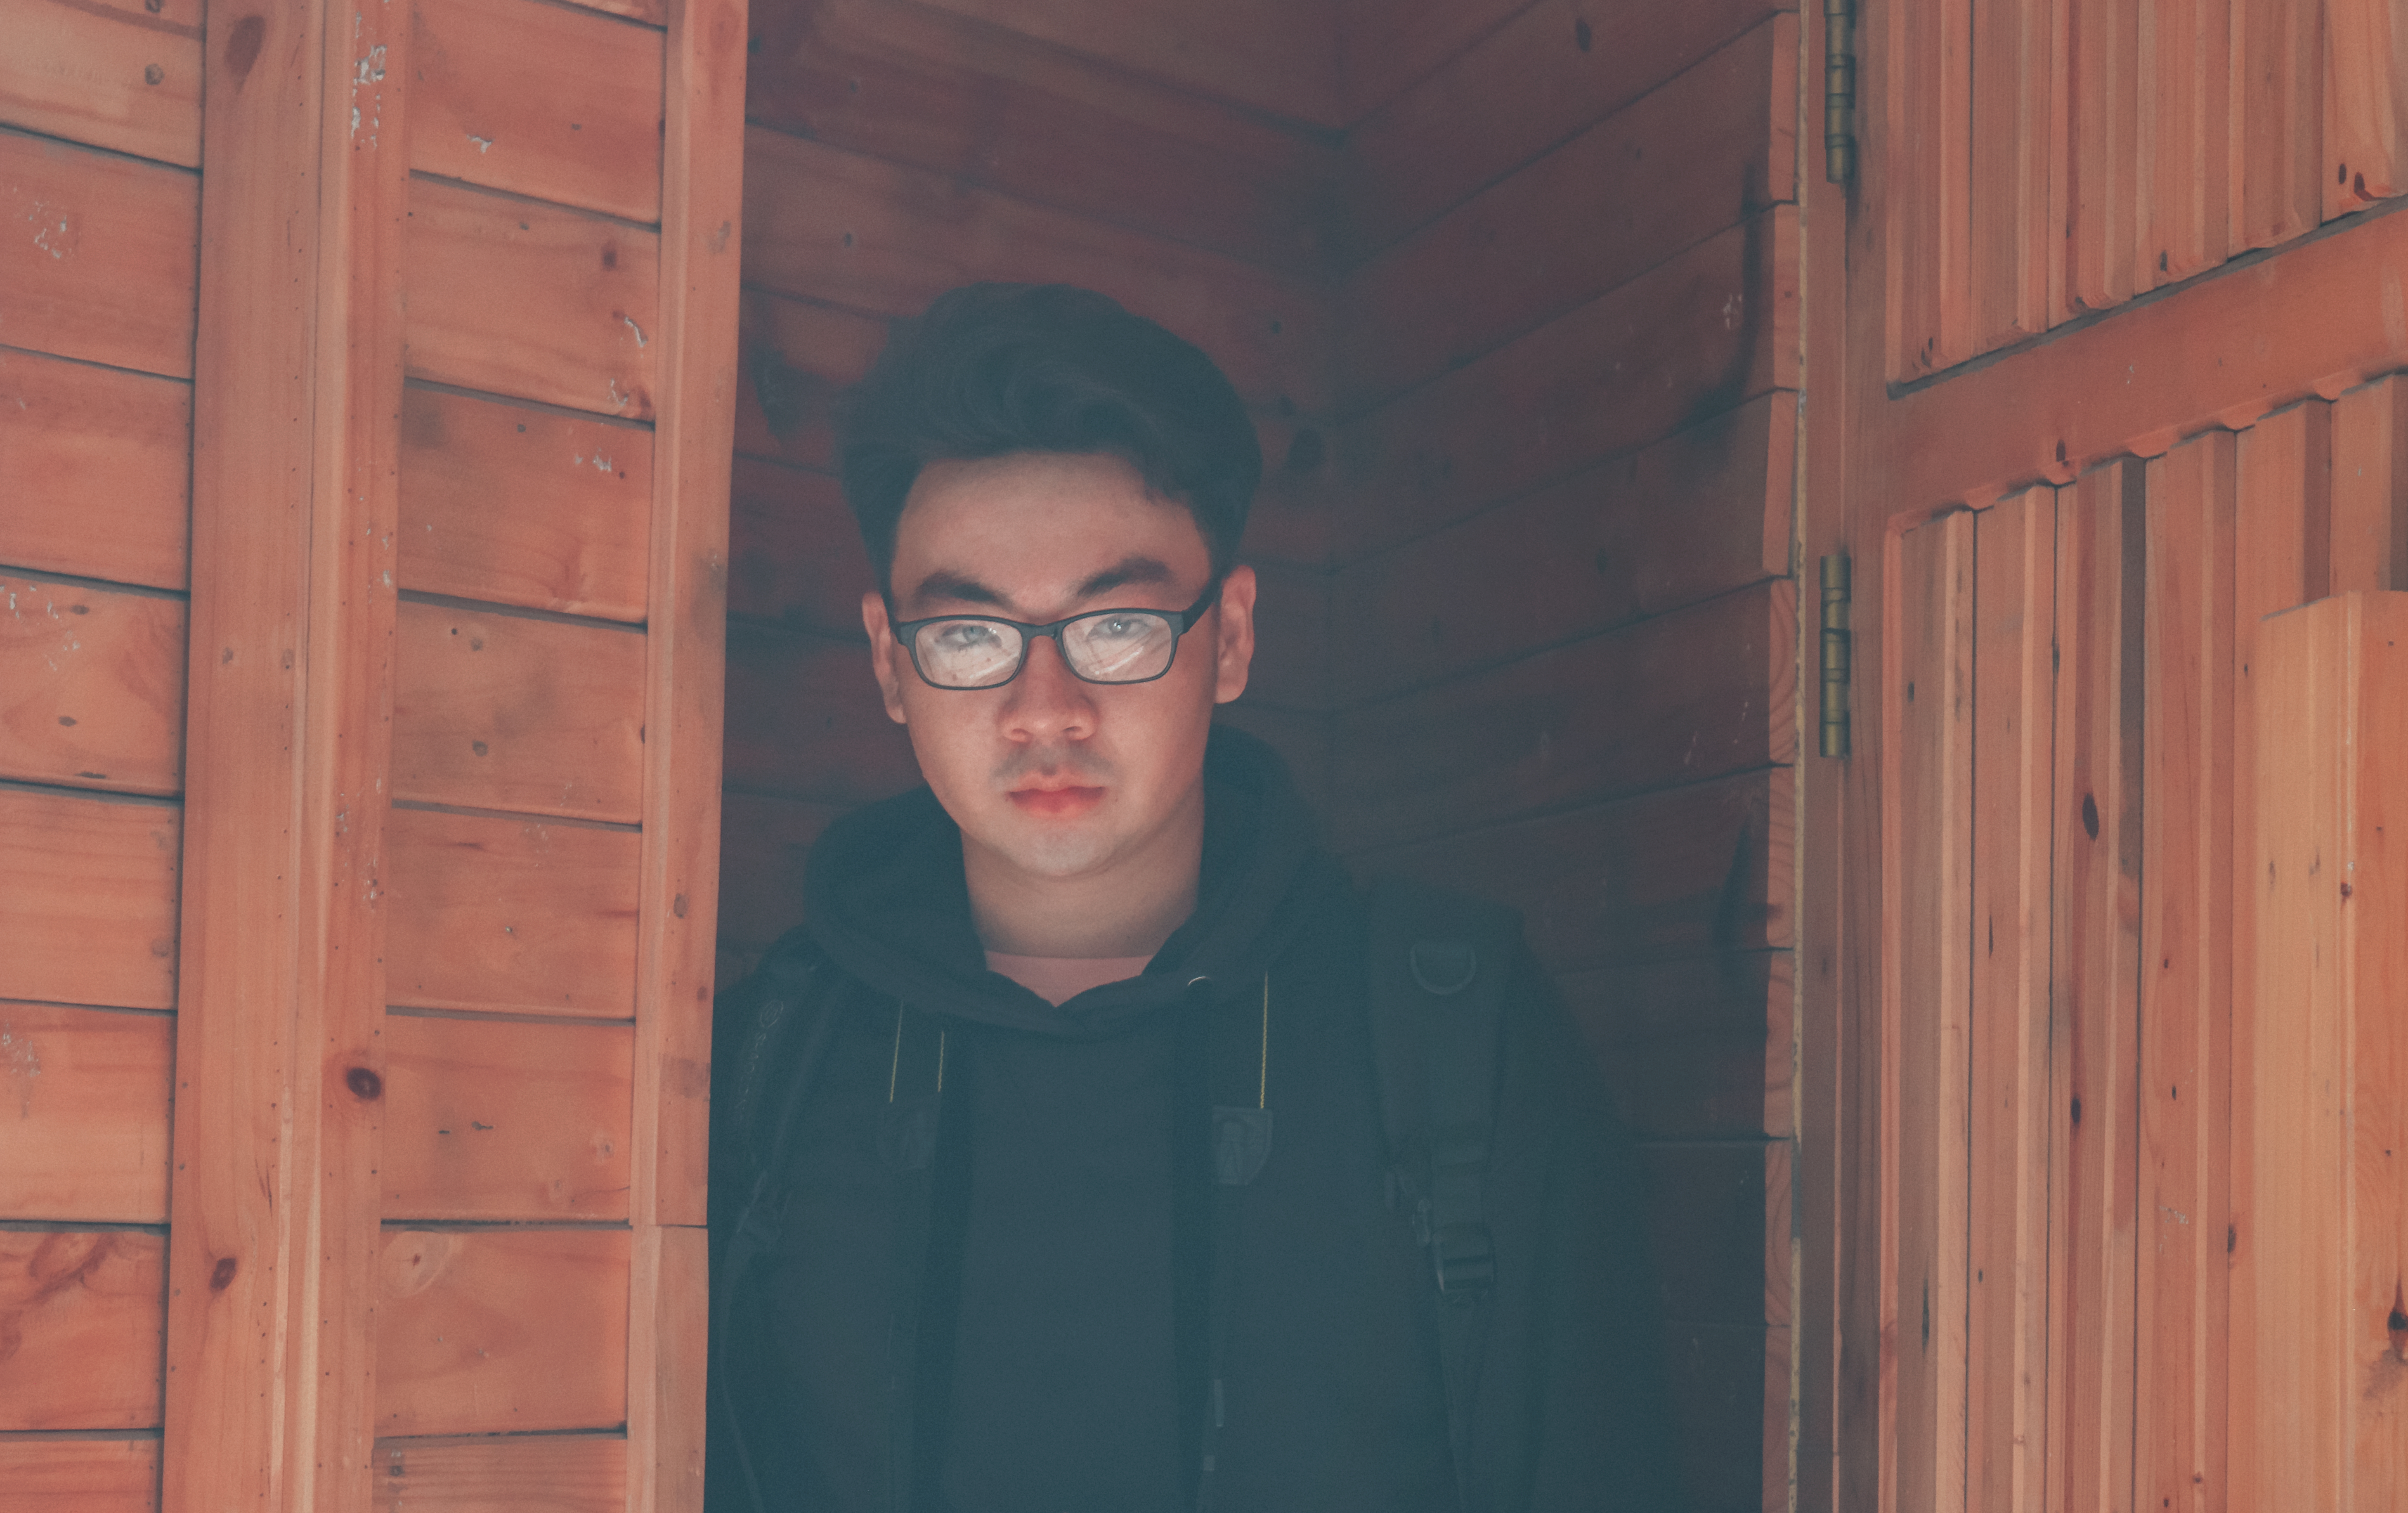
love, cute, portrait, travel, happy, lovely, men, photography, photograph, blue, glasses, vision care, standing, snapshot, eyewear, fun, boy, cool, wood, girl, human, smile, sunglasses, health beauty